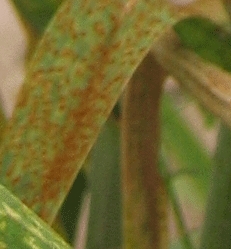
Label: Wheat___Brown_Rust